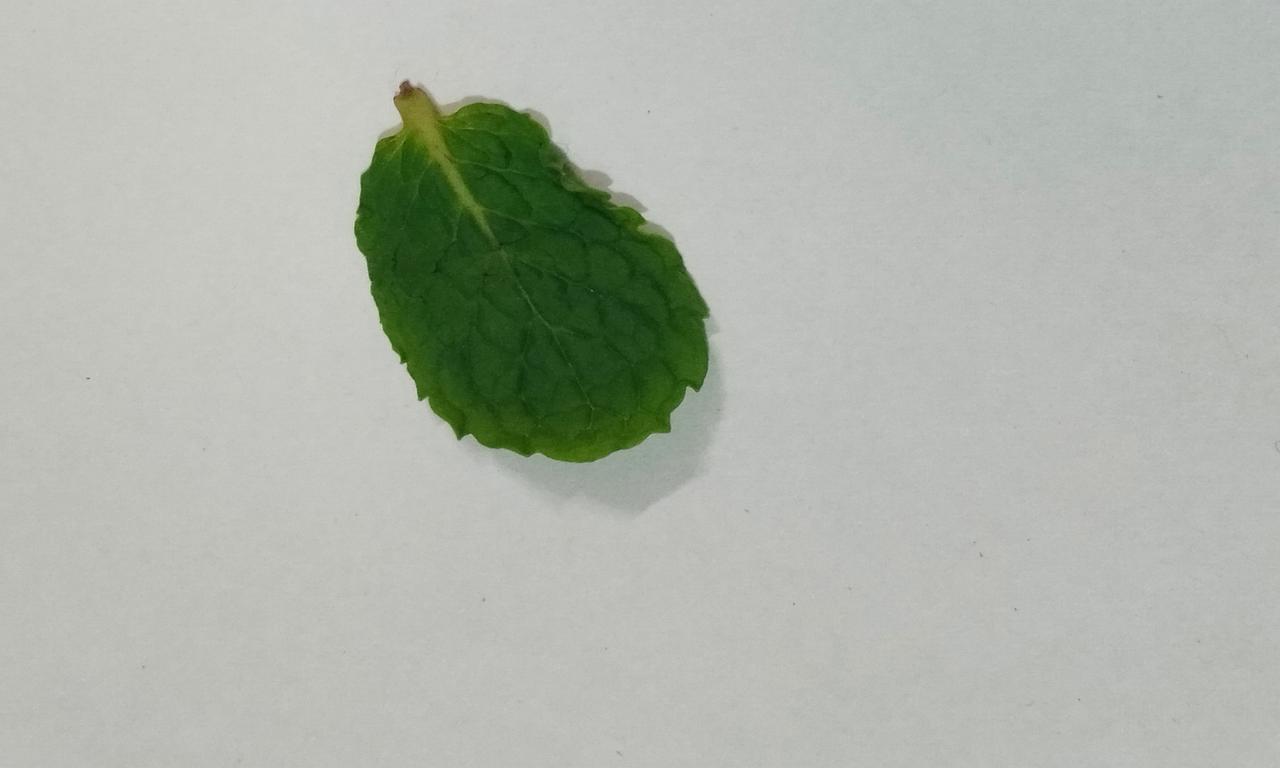
Label: Fresh